Sports in Minneapolis–Saint Paul

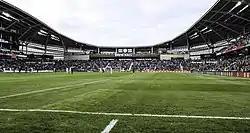
Allianz Field, home of Minnesota United FC.

The soccer team Minnesota United FC of the NASL played in suburban Blaine at the National Sports Center until 2016. On March 25, 2015, Major League Soccer announced that it had awarded its 23rd MLS franchise to Minnesota United FC, a team from the North American Soccer League. Bill McGuire and his ownership group that includes Jim Pohlad of the Minnesota Twins, Glen Taylor of the Minnesota Timberwolves, and Craig Leipold of the Minnesota Wild had intended to build a privately financed soccer-specific stadium in Downtown Minneapolis near the Minneapolis Farmer's Market, but their plan was met with heavy opposition from Minneapolis Mayor Betsy Hodges, who claimed that her city was suffering from "stadium fatigue" after building three stadiums, for the Minnesota Twins, Minnesota Vikings and the Minnesota Golden Gophers within a six-year span. On July 1, 2015, after failing to reach an agreement with the city of Minneapolis, McGuire and his partners turned their focus to St. Paul.